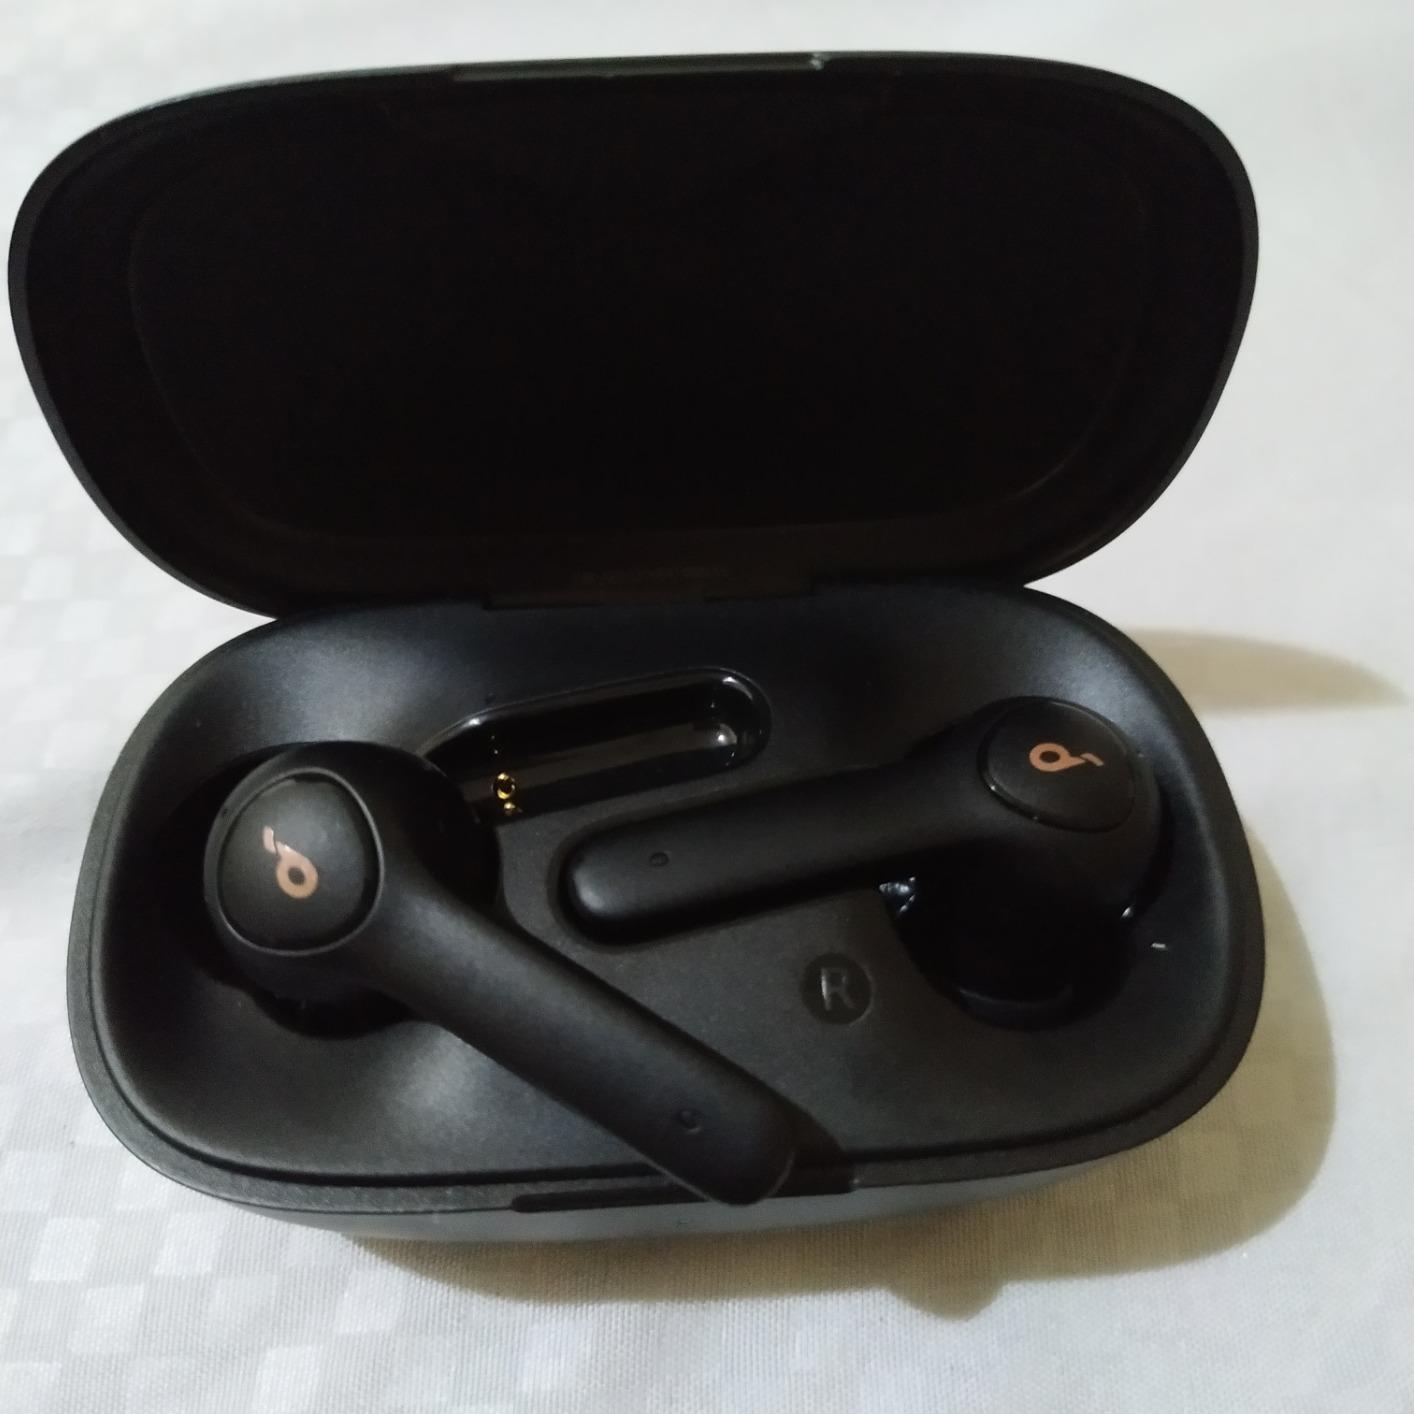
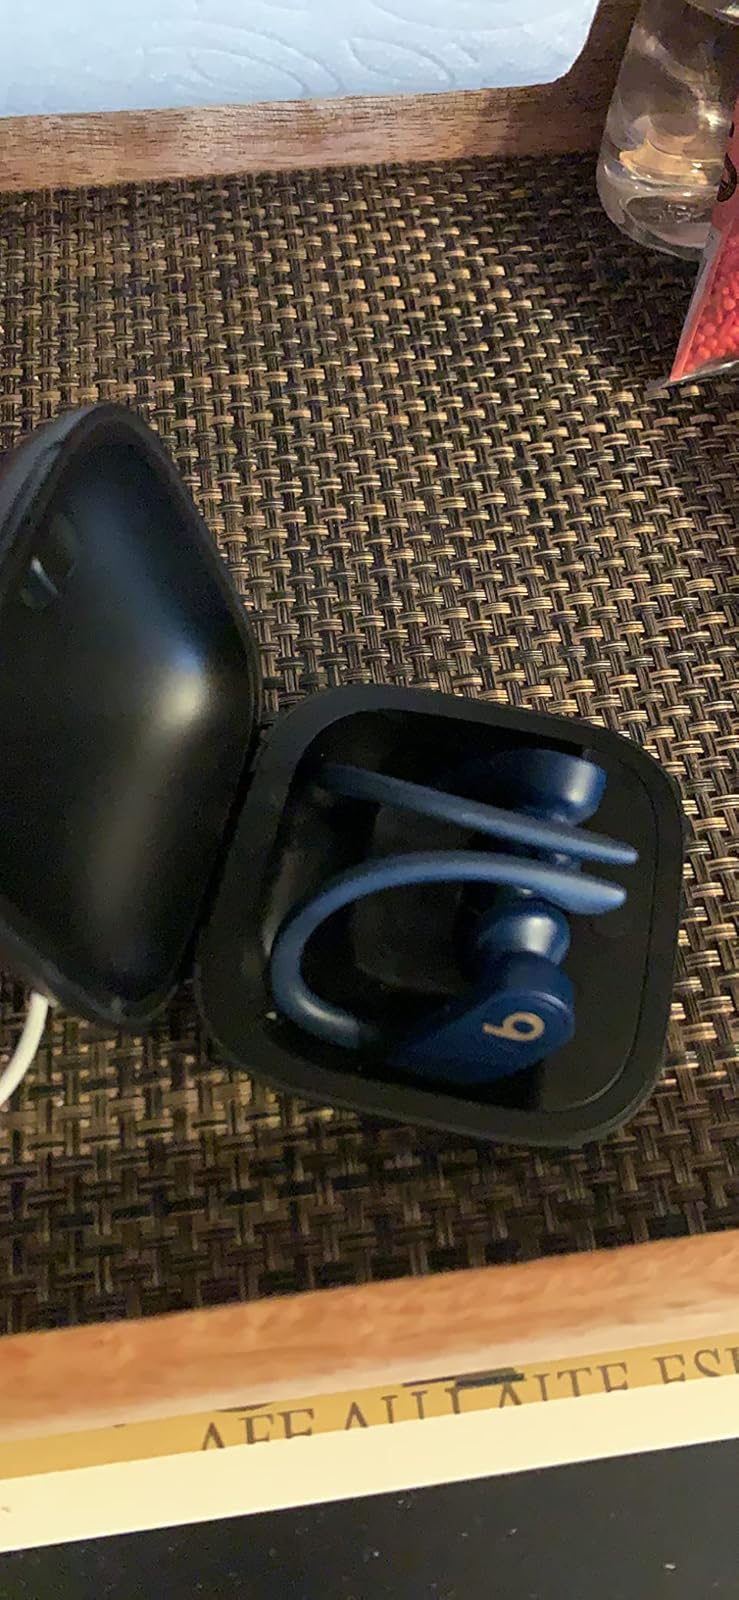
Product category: earbuds
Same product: no